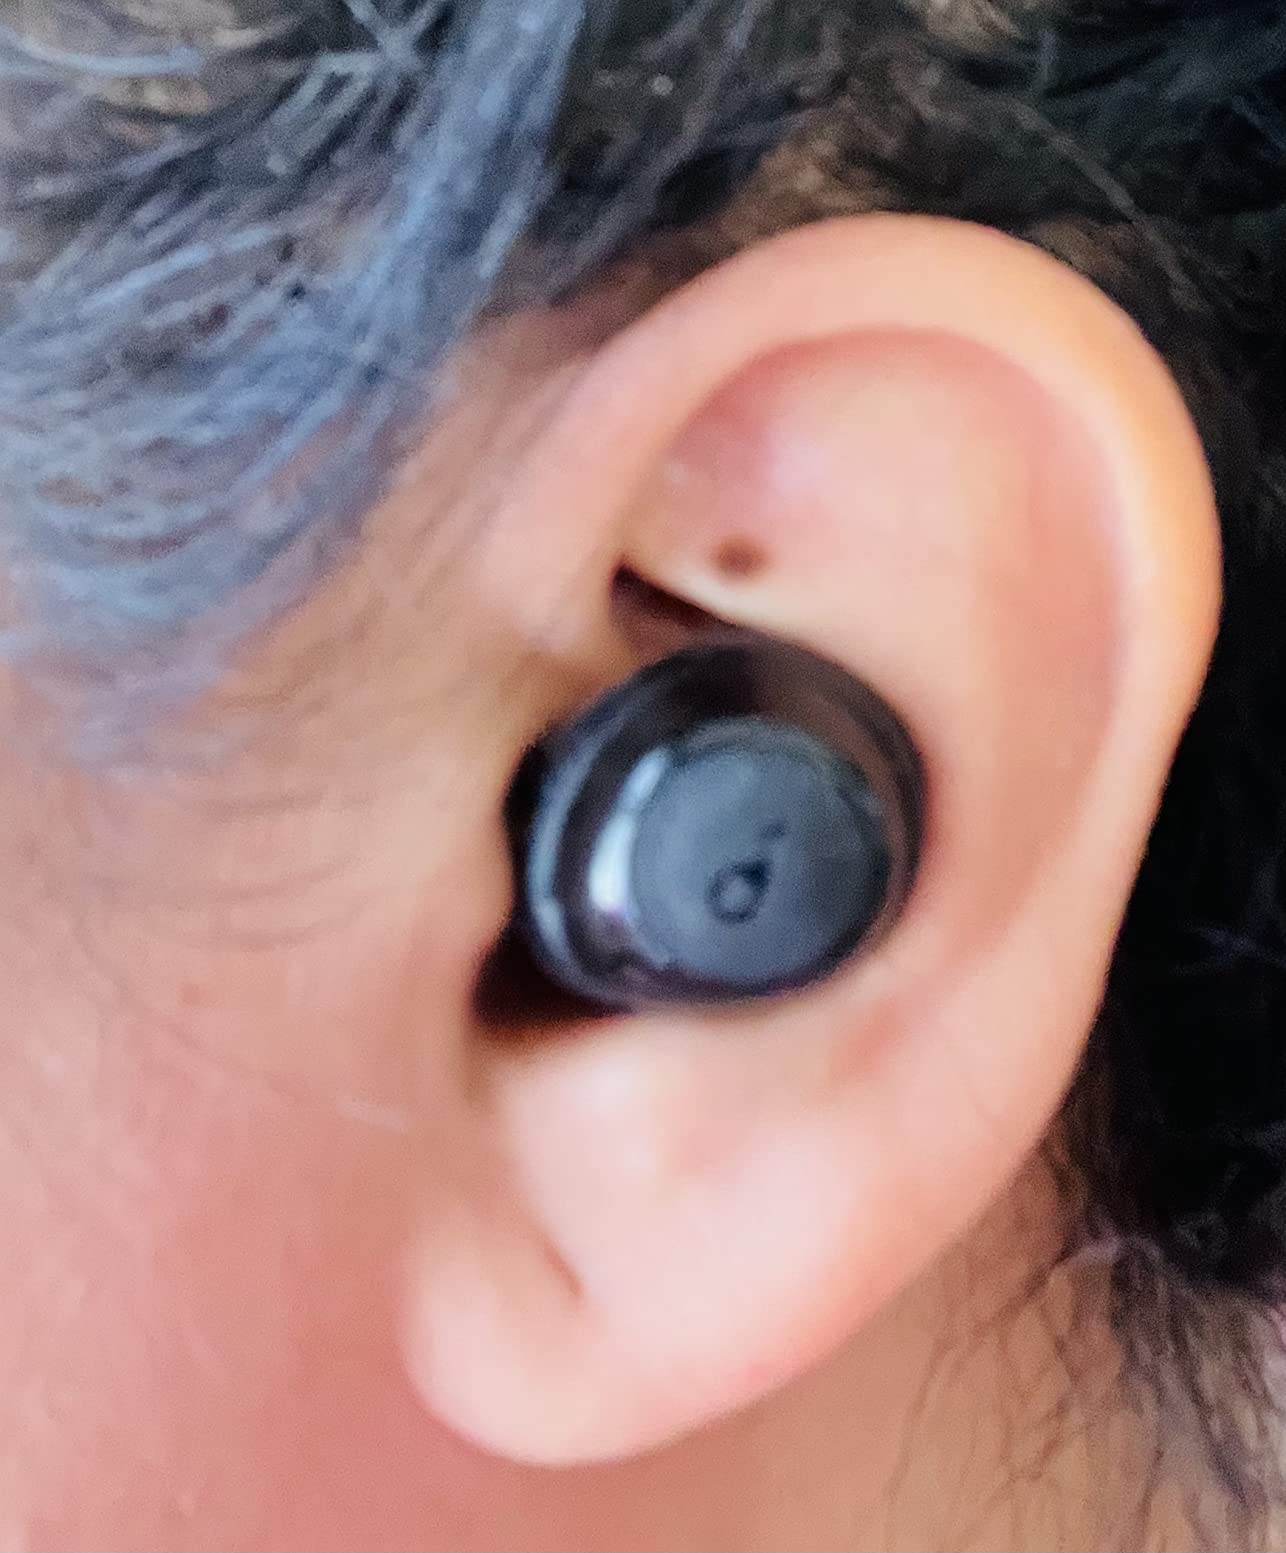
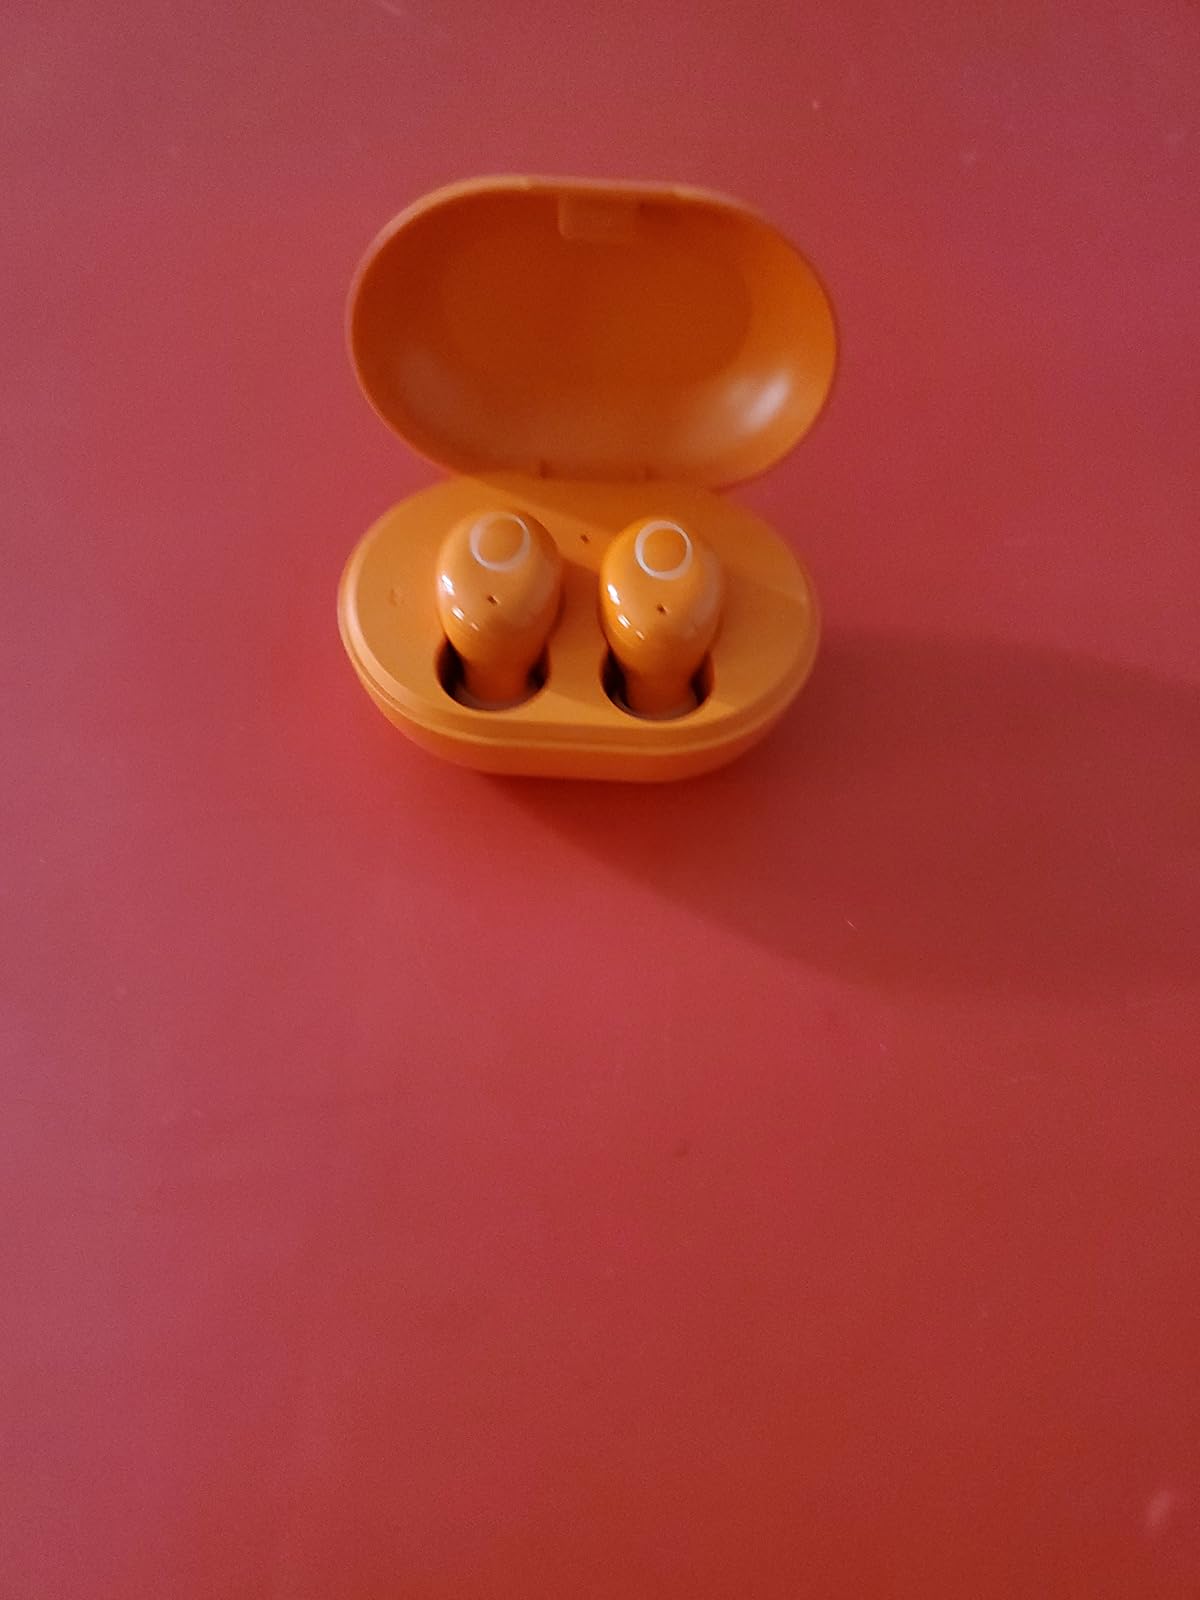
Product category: earbuds
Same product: no